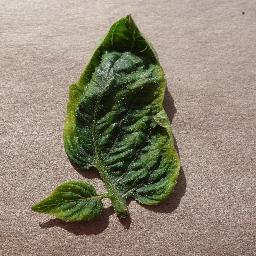
Label: Tomato___Tomato_Yellow_Leaf_Curl_Virus